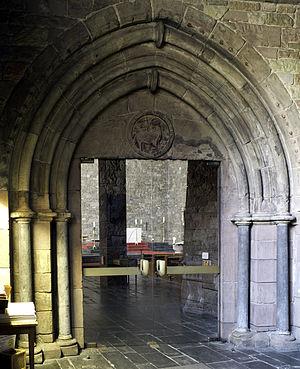
L’église Sainte-Anne est une église rattachée depuis le 1ᵉʳ janvier 2010 à la paroisse Saint-Luc à Düren. L’église n’a pas toujours été connue sous le patronyme de Sainte-Anne, puis qu’autrefois elle était consacrée à saint Martin. L'édifice actuel est surtout connu comme étant une œuvre majeur de l'architecte Allemand Rudolf Schwarz.